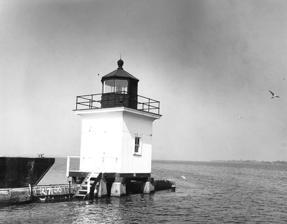
Building: Cape Vincent Breakwater Light
Country: United States of America
Year built: 1901
Lighthouse in Cape Vincent, New York, US For the lighthouse in Portugal, see Cape St. Vincent . Lighthouse Cape Vincent Light Location Originally on the Breakwater at Cape Vincent Harbor Cape Vincent, New York Coordinates 44°7′10″N 76°19′56″W / 44.11944°N 76.33222°W / 44.11944; -76.33222 Tower Constructed 1901 Height 15 ft (4.6 m) Shape Square Markings White square enclosed structure Fog signal None Light First lit 1912 Deactivated 1951 Lens Fifth Order fresnel lens Characteristic Flashing red, dark sector; illuminated 307° of the horizon; dark sectors lying towards shore (as of 1941) Cape Vincent Breakwater Light was a lighthouse on the breakwater protecting the harbor in the town of Cape Vincent, New York . It has been moved to the Town Highway Department on New York State Route 12E . It should not be confused with the nearby Tibbetts Point Light , an active lighthouse also in Cape Vincent. References